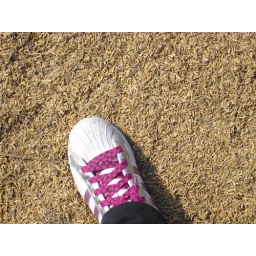
shoe in the rice field